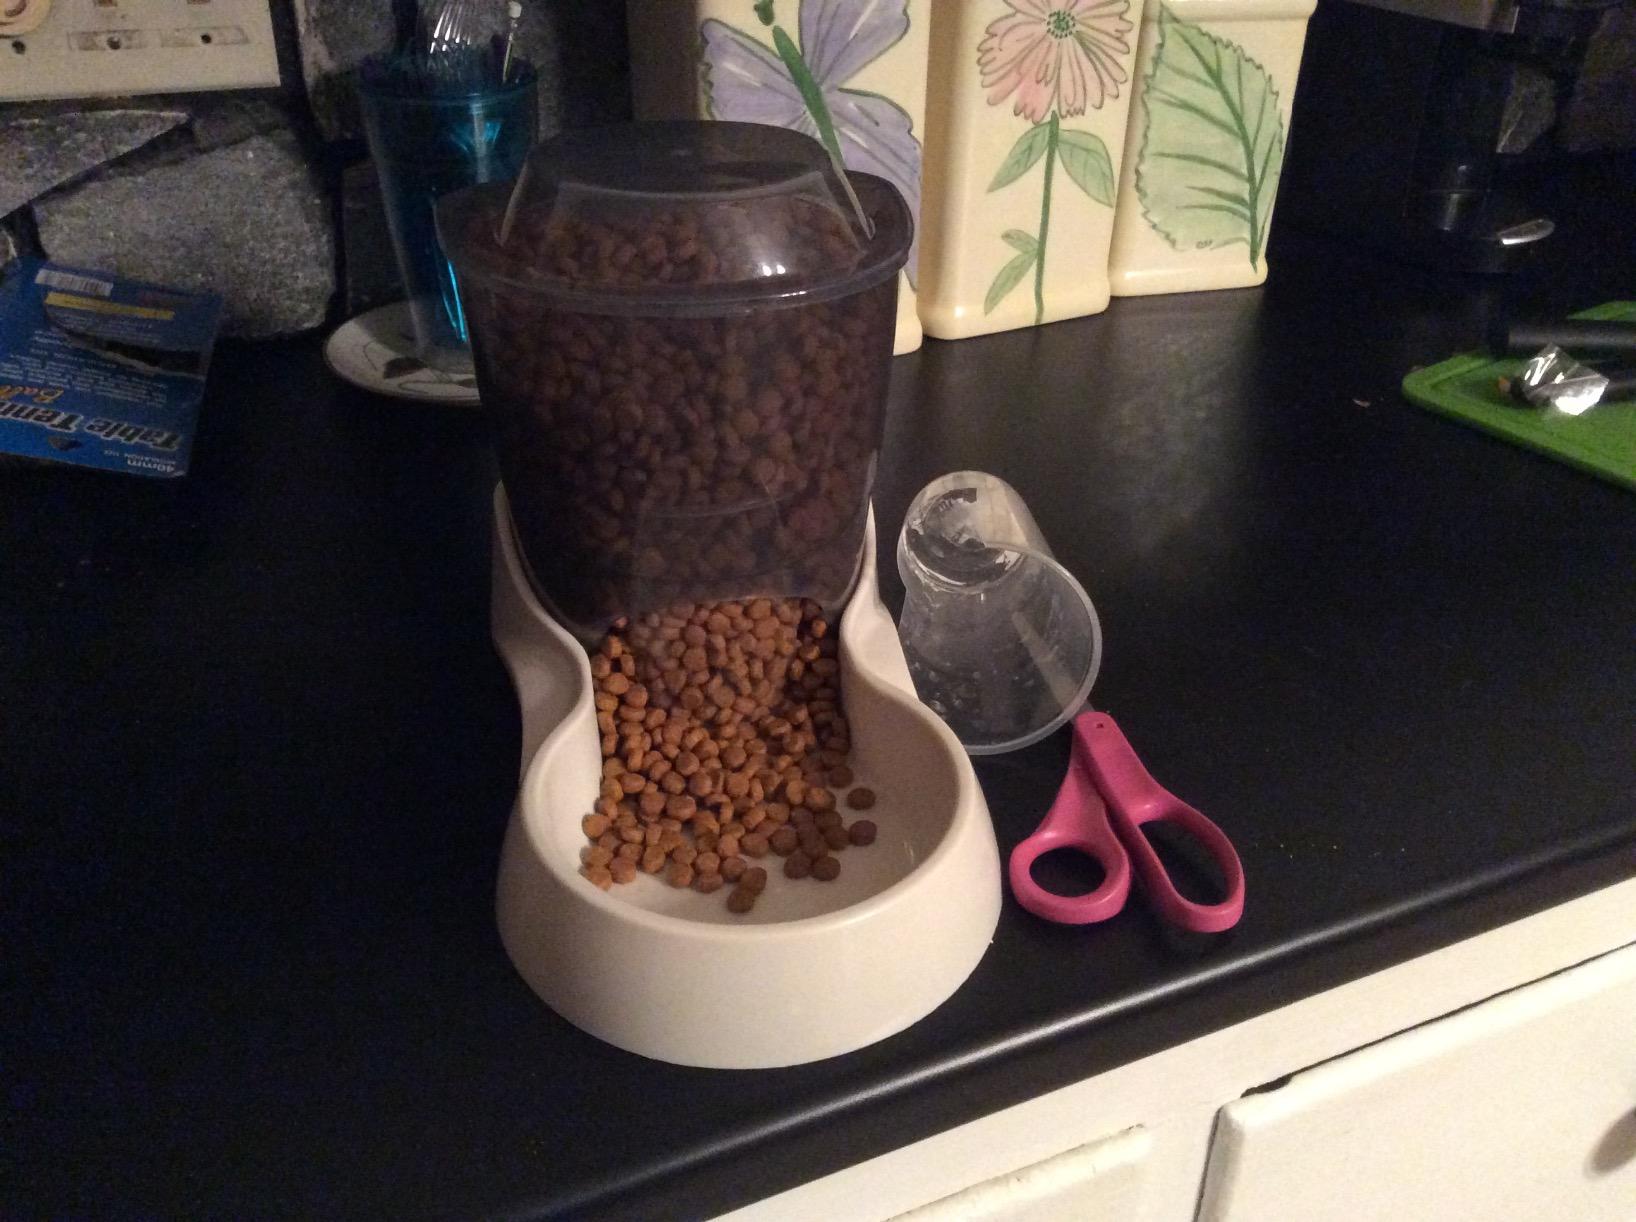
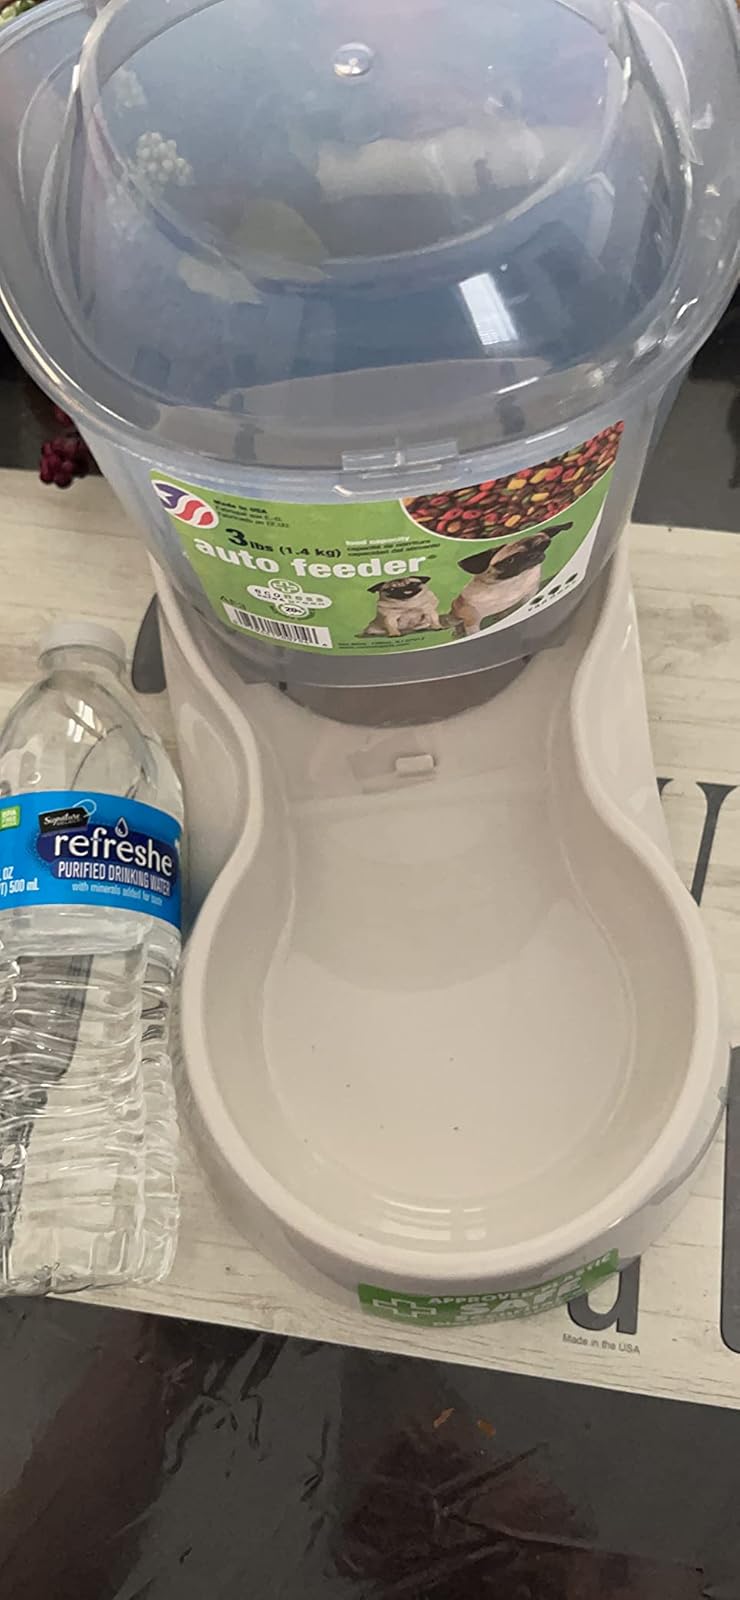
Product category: items_feeder
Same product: yes